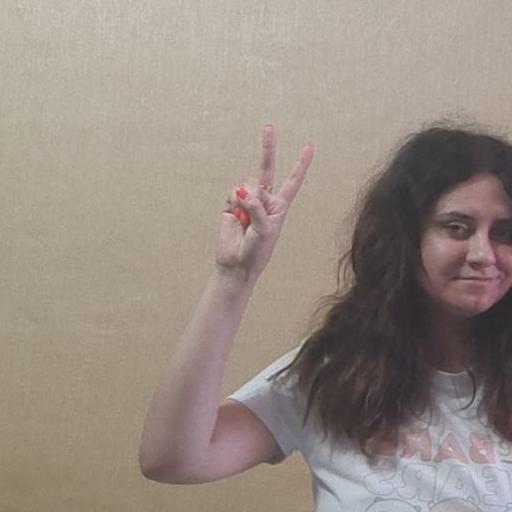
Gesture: peace